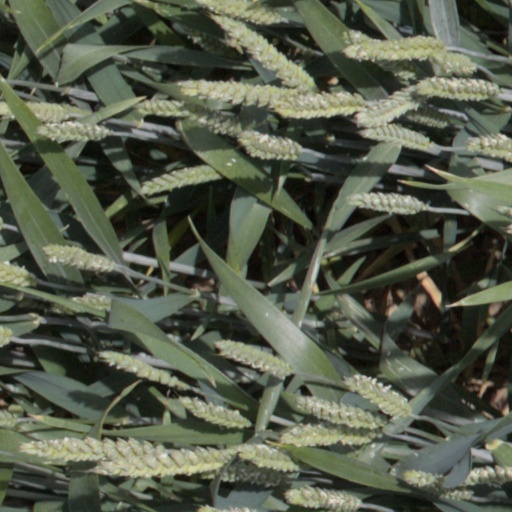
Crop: wheat